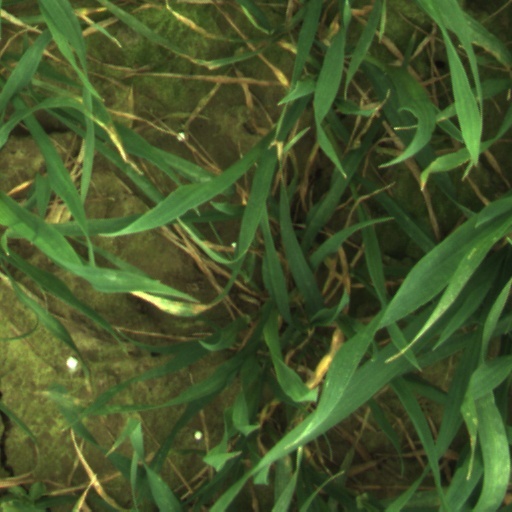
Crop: wheat